H.M.S. Pinafore

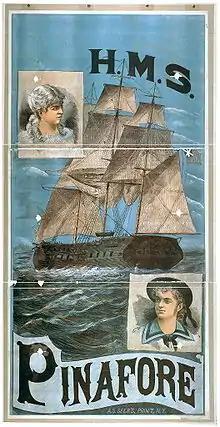
Theatre poster for an American production, c. 1879

Historian H. M. Walbrook wrote in 1921 that "Pinafore" "satirizes the type of nautical drama of which Douglas Jerrold's "Black-Eyed Susan" is a typical instance, and the 'God's Englishman' sort of patriotism which consists in shouting a platitude, striking an attitude, and doing little or nothing to help one's country". G. K. Chesterton agreed that the satire is pointed at the selfishness of "being proud of yourself for being a citizen" of one's country, which requires no virtuous effort of will to resist the "temptations to belong to other nations" but is merely an excuse for pride. In 2005, Australian opera director Stuart Maunder noted the juxtaposition of satire and nationalism in the opera, saying, "they all sing 'He is an Englishman', and you know damn well they're sending it up, but the music is so military ... that you can't help but be swept up in that whole jingoism that is the British Empire." In addition, he argued that the song ties this theme into the main satire of class distinctions in the opera: ""H.M.S. Pinafore" is basically a satire on ... the British love of the class system. ... [O]f course [Ralph] can marry [the Captain's] daughter, because he's British, and therefore he's great'". Jacobs notes that Gilbert is lampooning the tradition of nautical melodrama in which the sailor's "patriotism guarantees his virtue".